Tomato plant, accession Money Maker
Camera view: bottom (45 deg); turntable rotation: 240 degrees
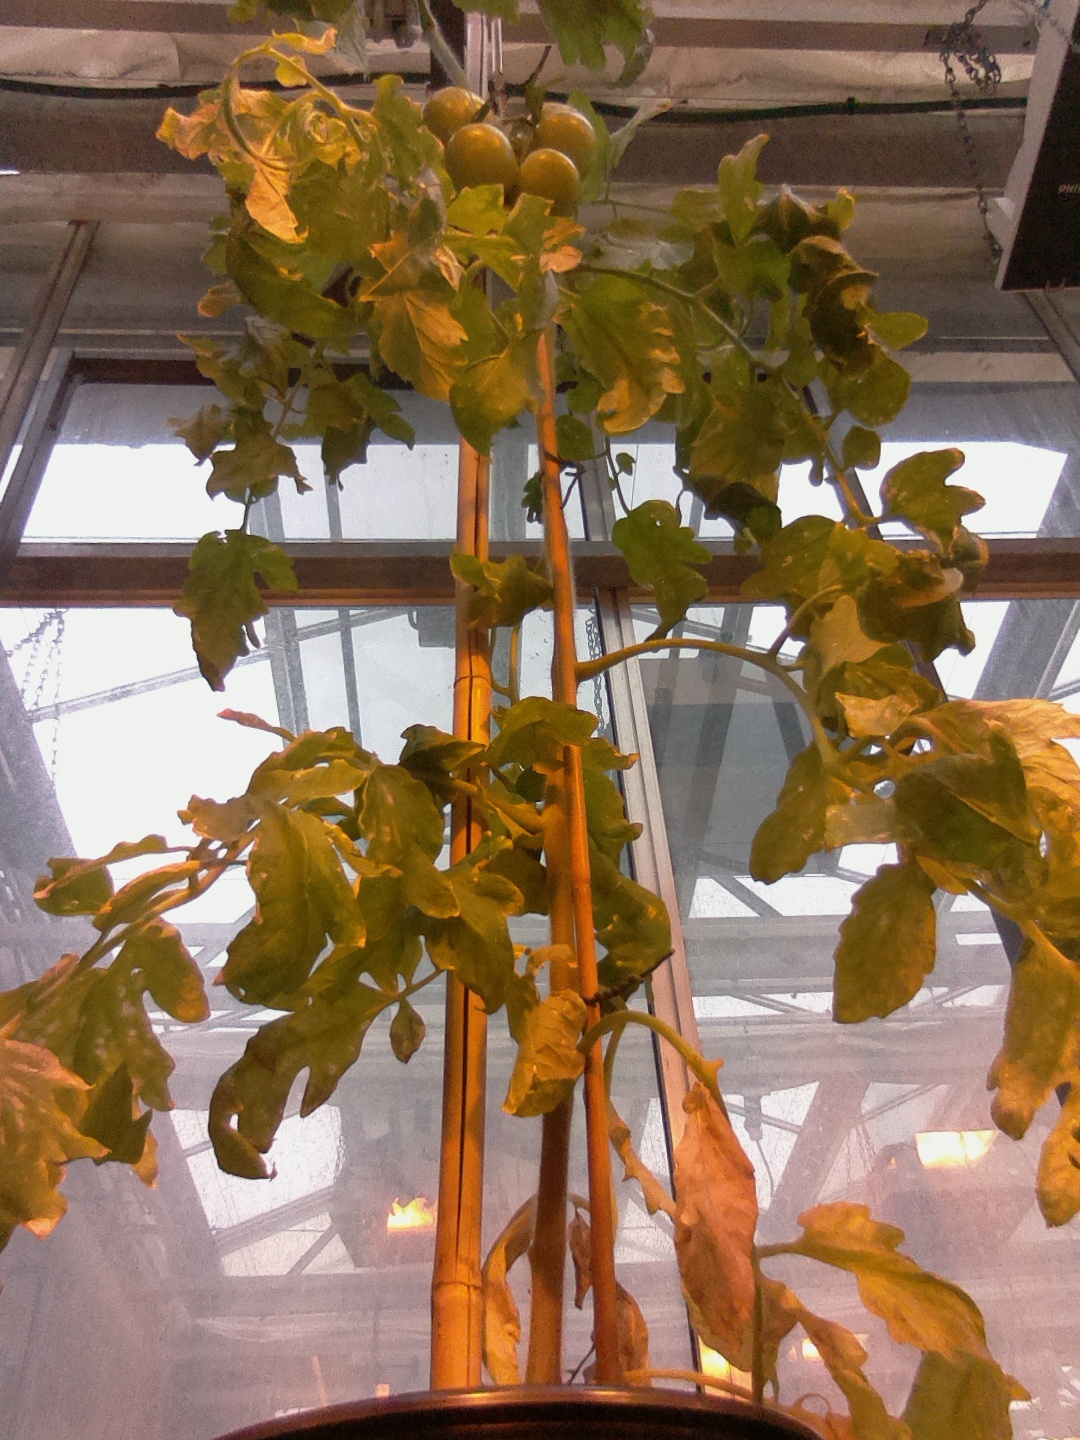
BBCH growth stage 77: 70%-80% of final fruit size